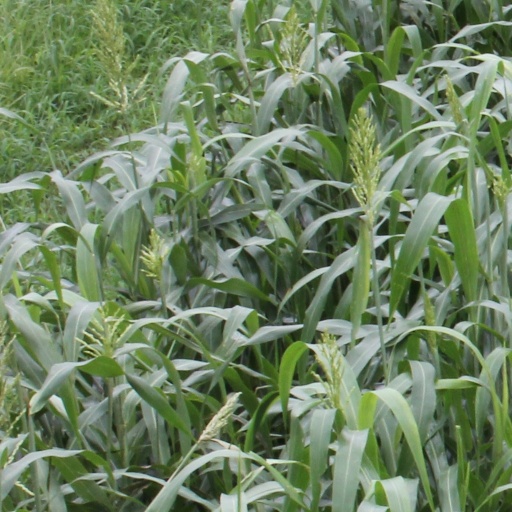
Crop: sorghum